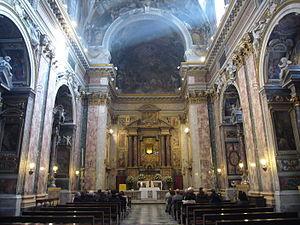
L'église Santi Domenico e Sisto est une église romaine située dans le quartier Monti sur le largo Angelicum al Quirinale près de la piazza Magnanapoli. Elle fut essentiellement construite au XVIᵉ siècle et dédiée à Dominique de Guzmán et au pape Sixte II. Elle est célèbre pour abriter une importante statue du Bernin.